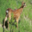
Label: deer